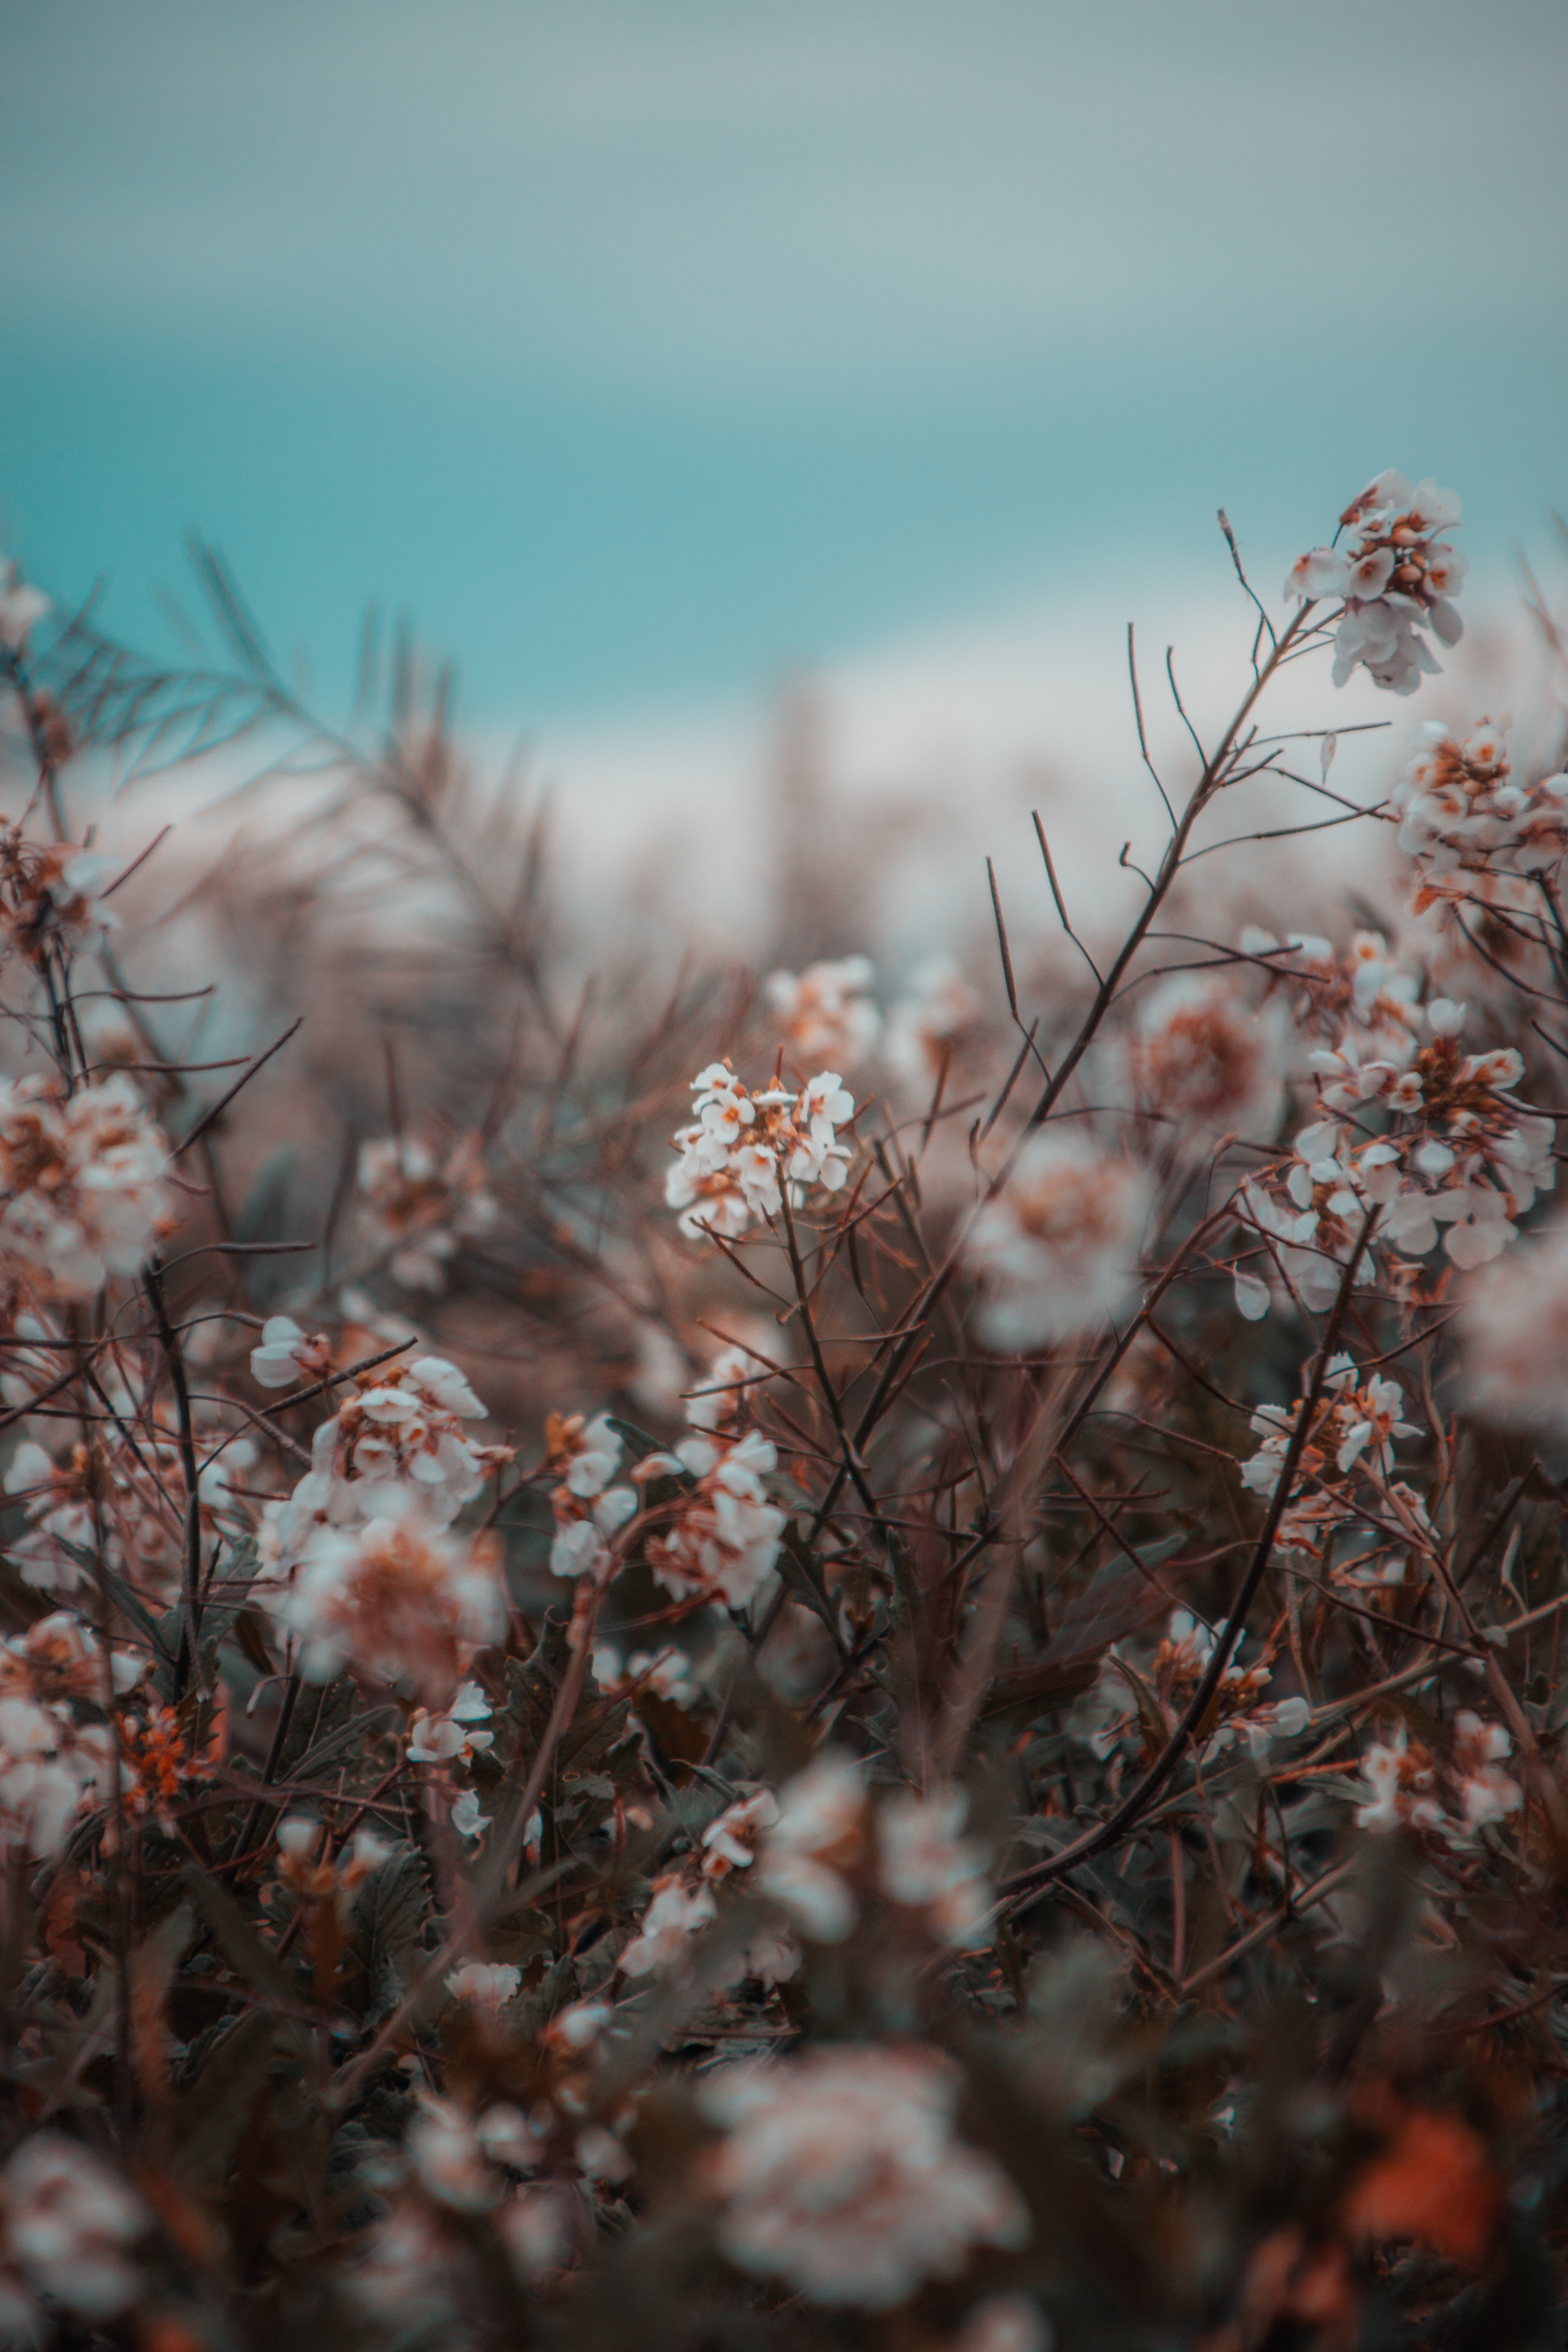
nature, branch, vegetation, sky, spring, twig, tree, flower, plant, morning, winter, leaf, blossom, freezing, shrub, sunlight, plant stem, photography, stock photography, wildflower, frost